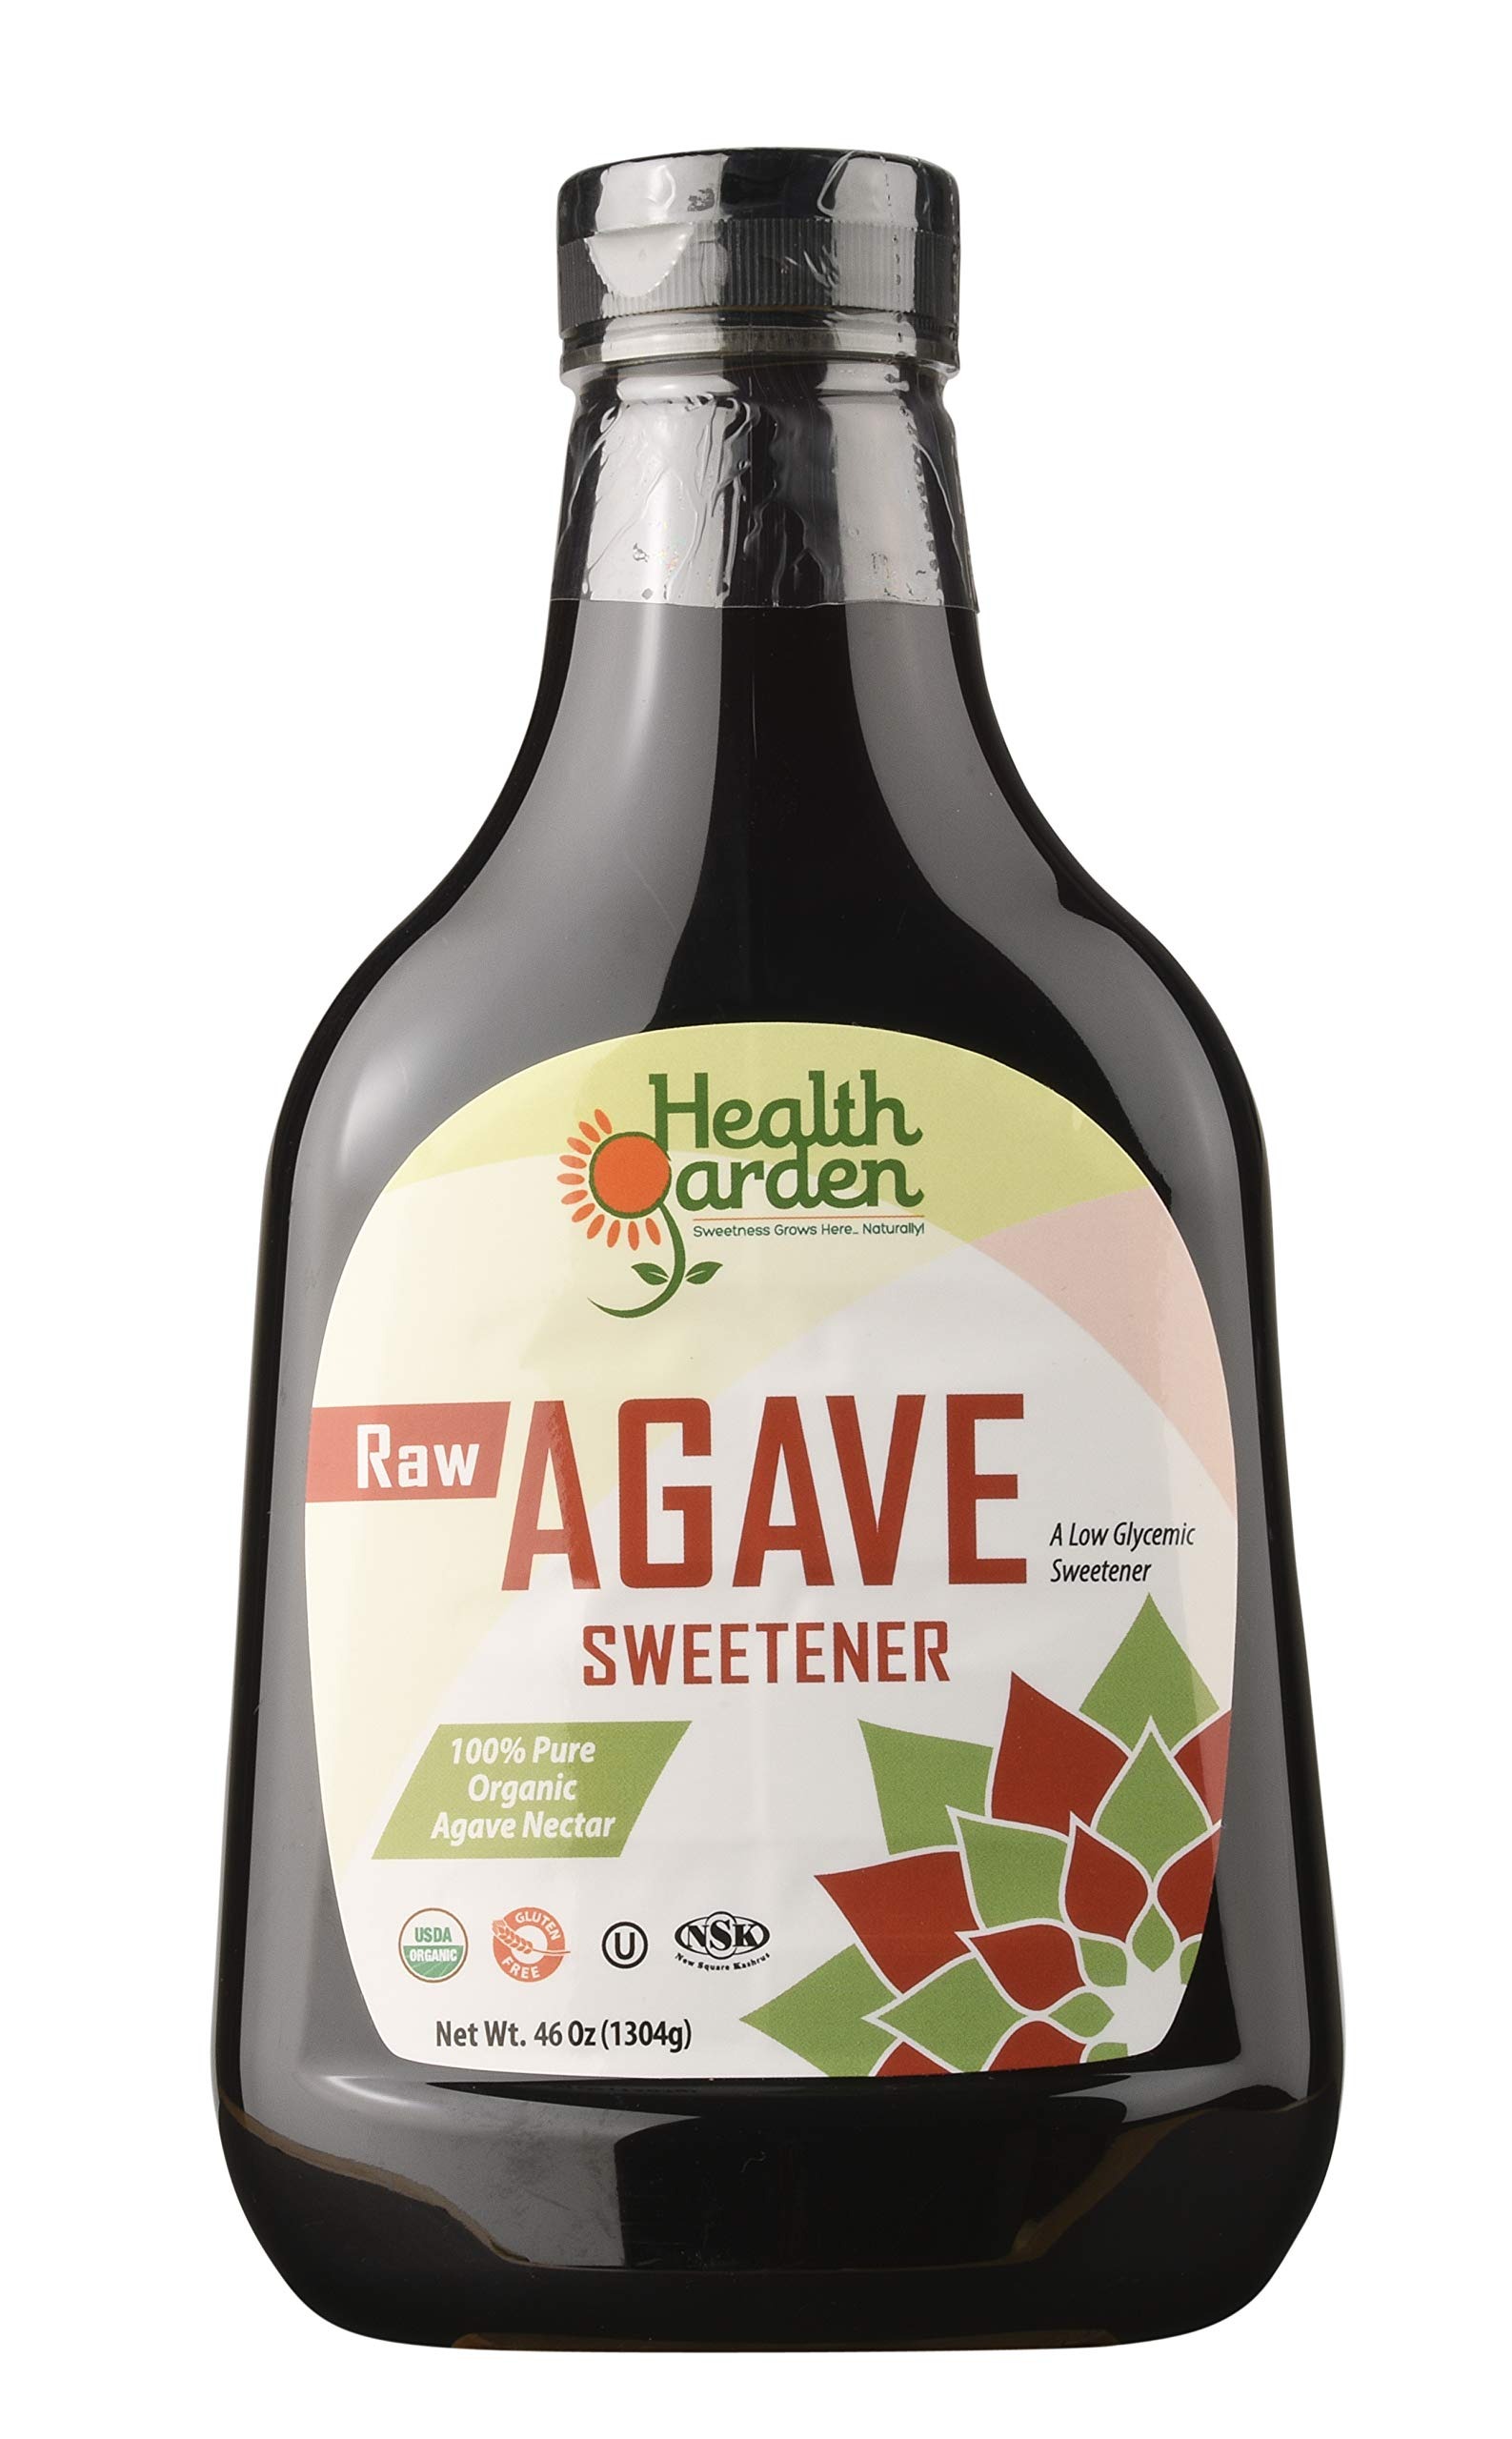
Item Name: Health Garden Raw Agave Nectar Sweetener - Organic - Non GMO - Low Glycemic - Kosher - Keto Friendly (46 oz x 3)
Value: 3.0
Unit: Count

Price: 13.99